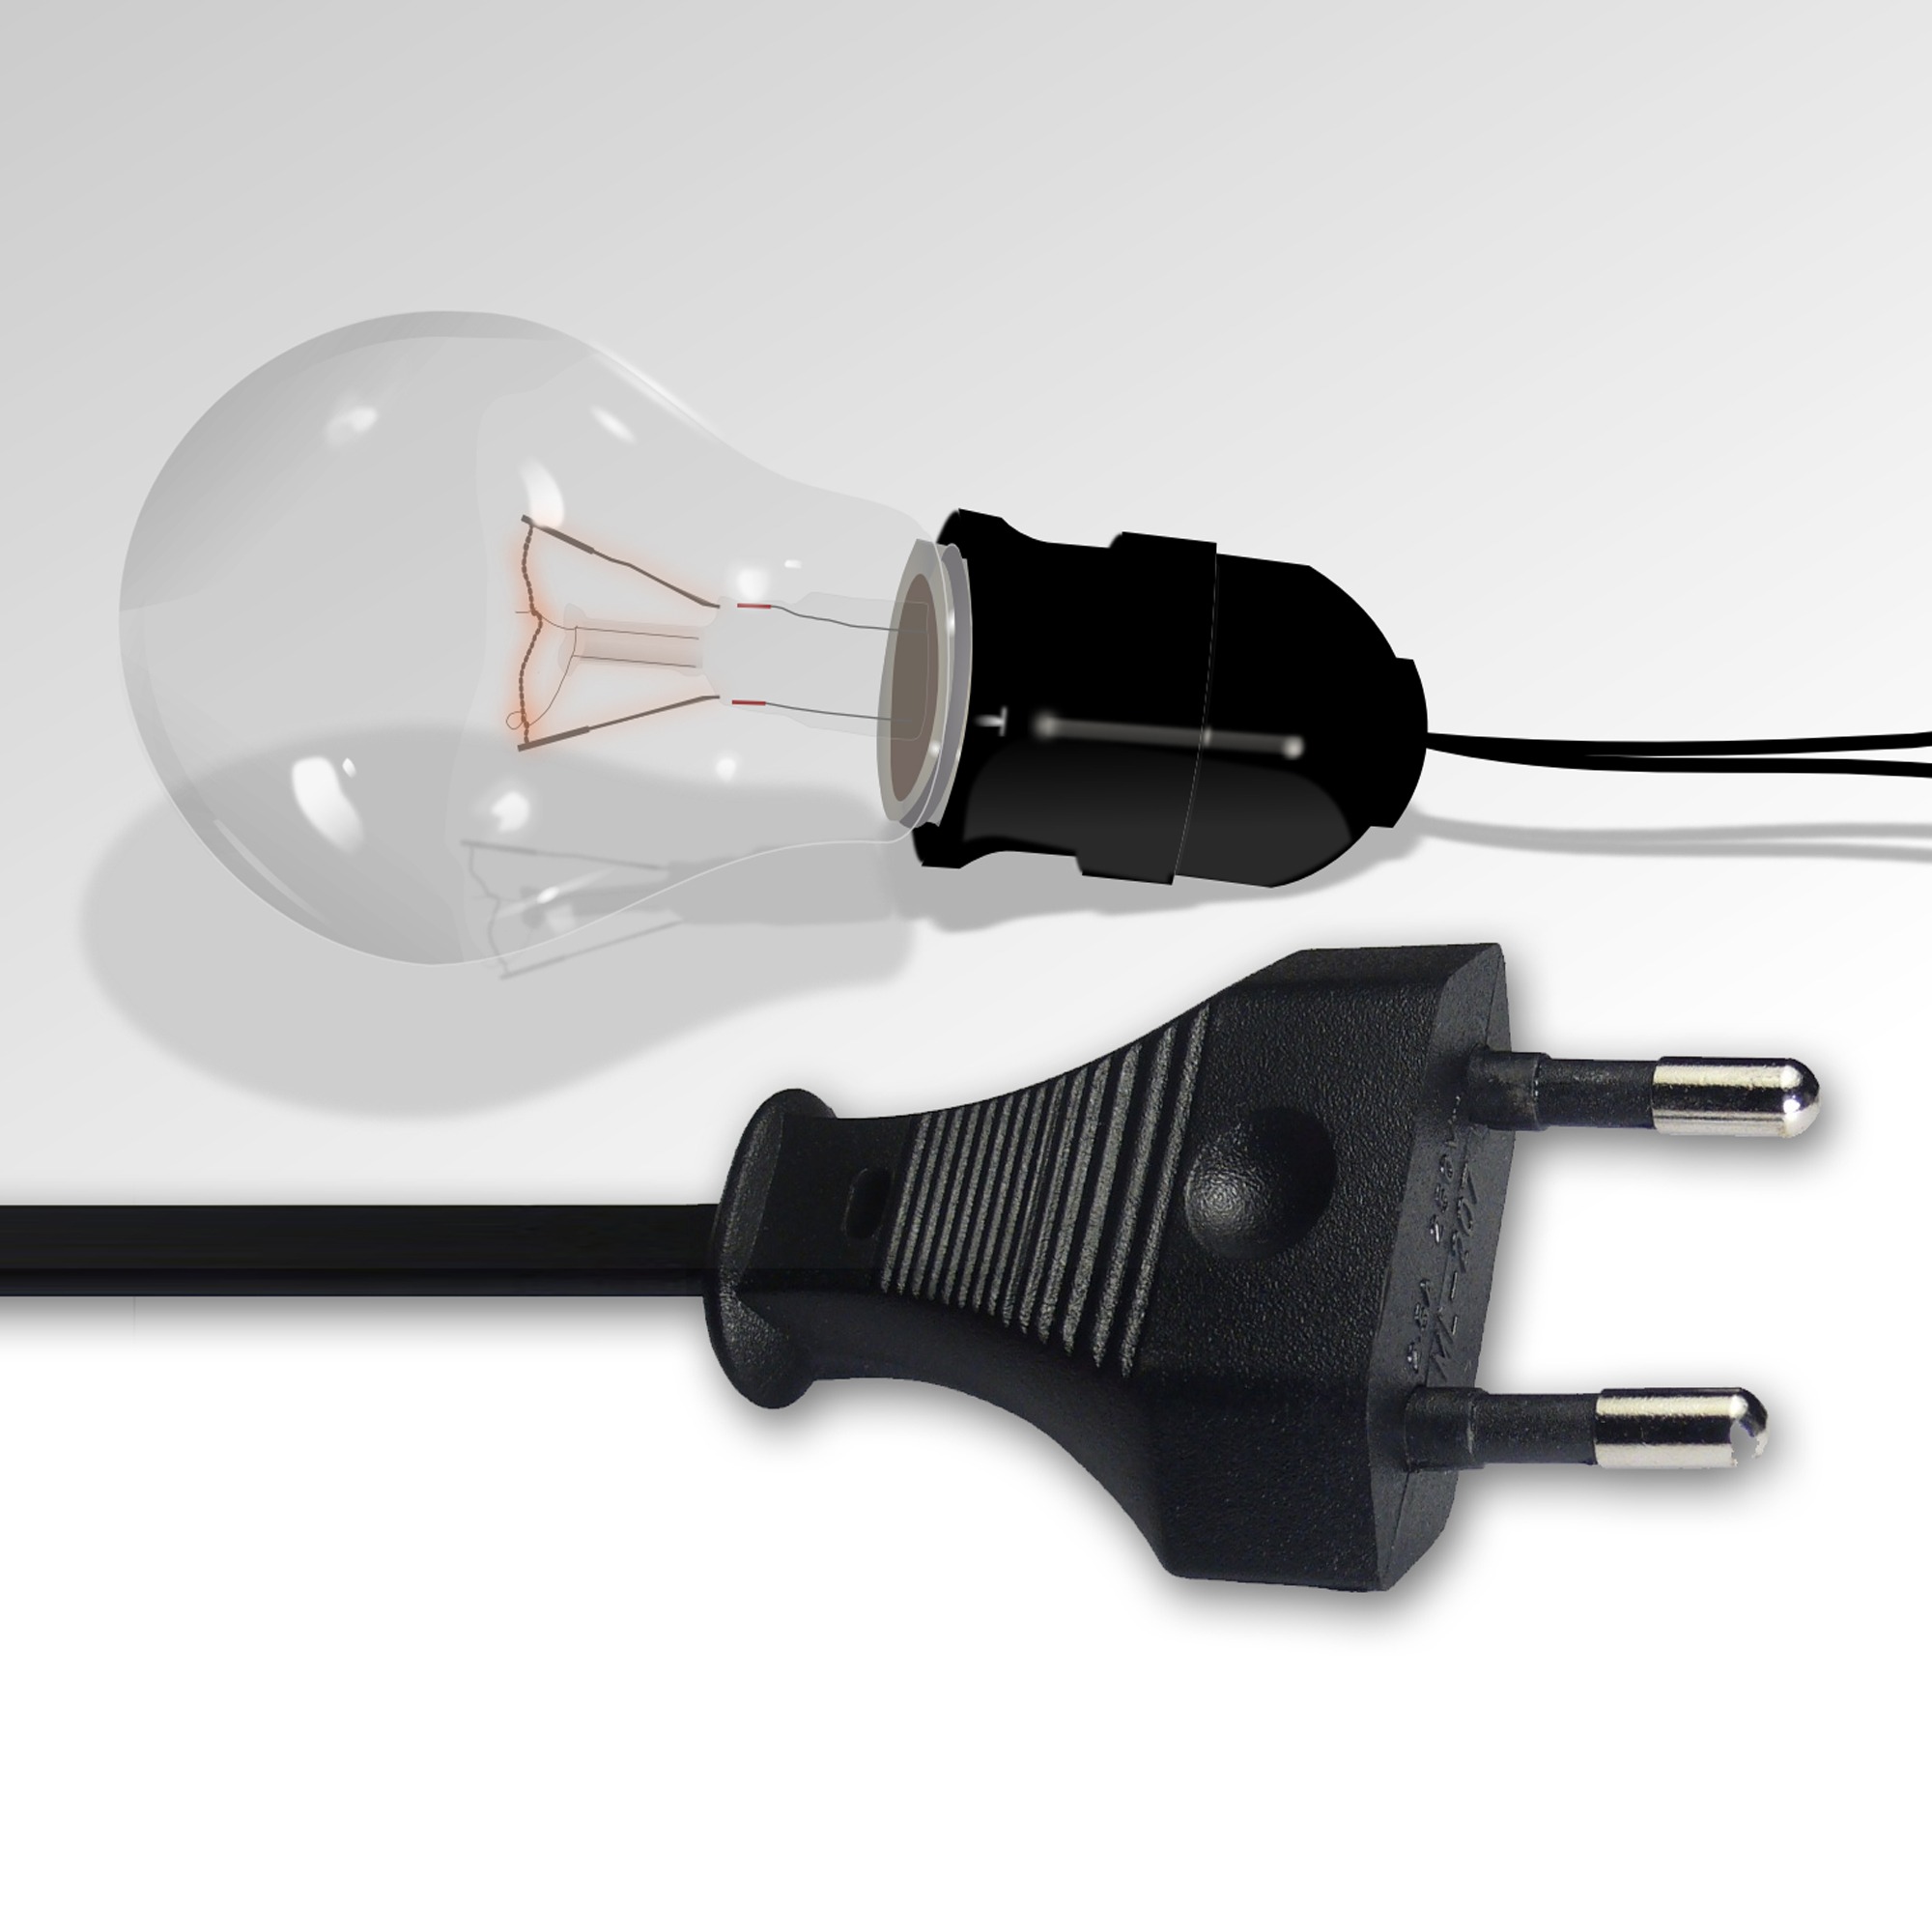
technology, cable, light bulb, pear, energy, product, current, plug, product design, electronics accessory